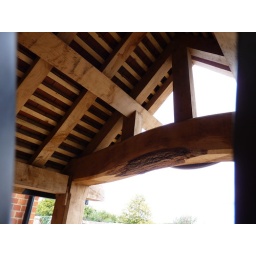
Oak roof timber made from a thee that grew in the field next to the new house